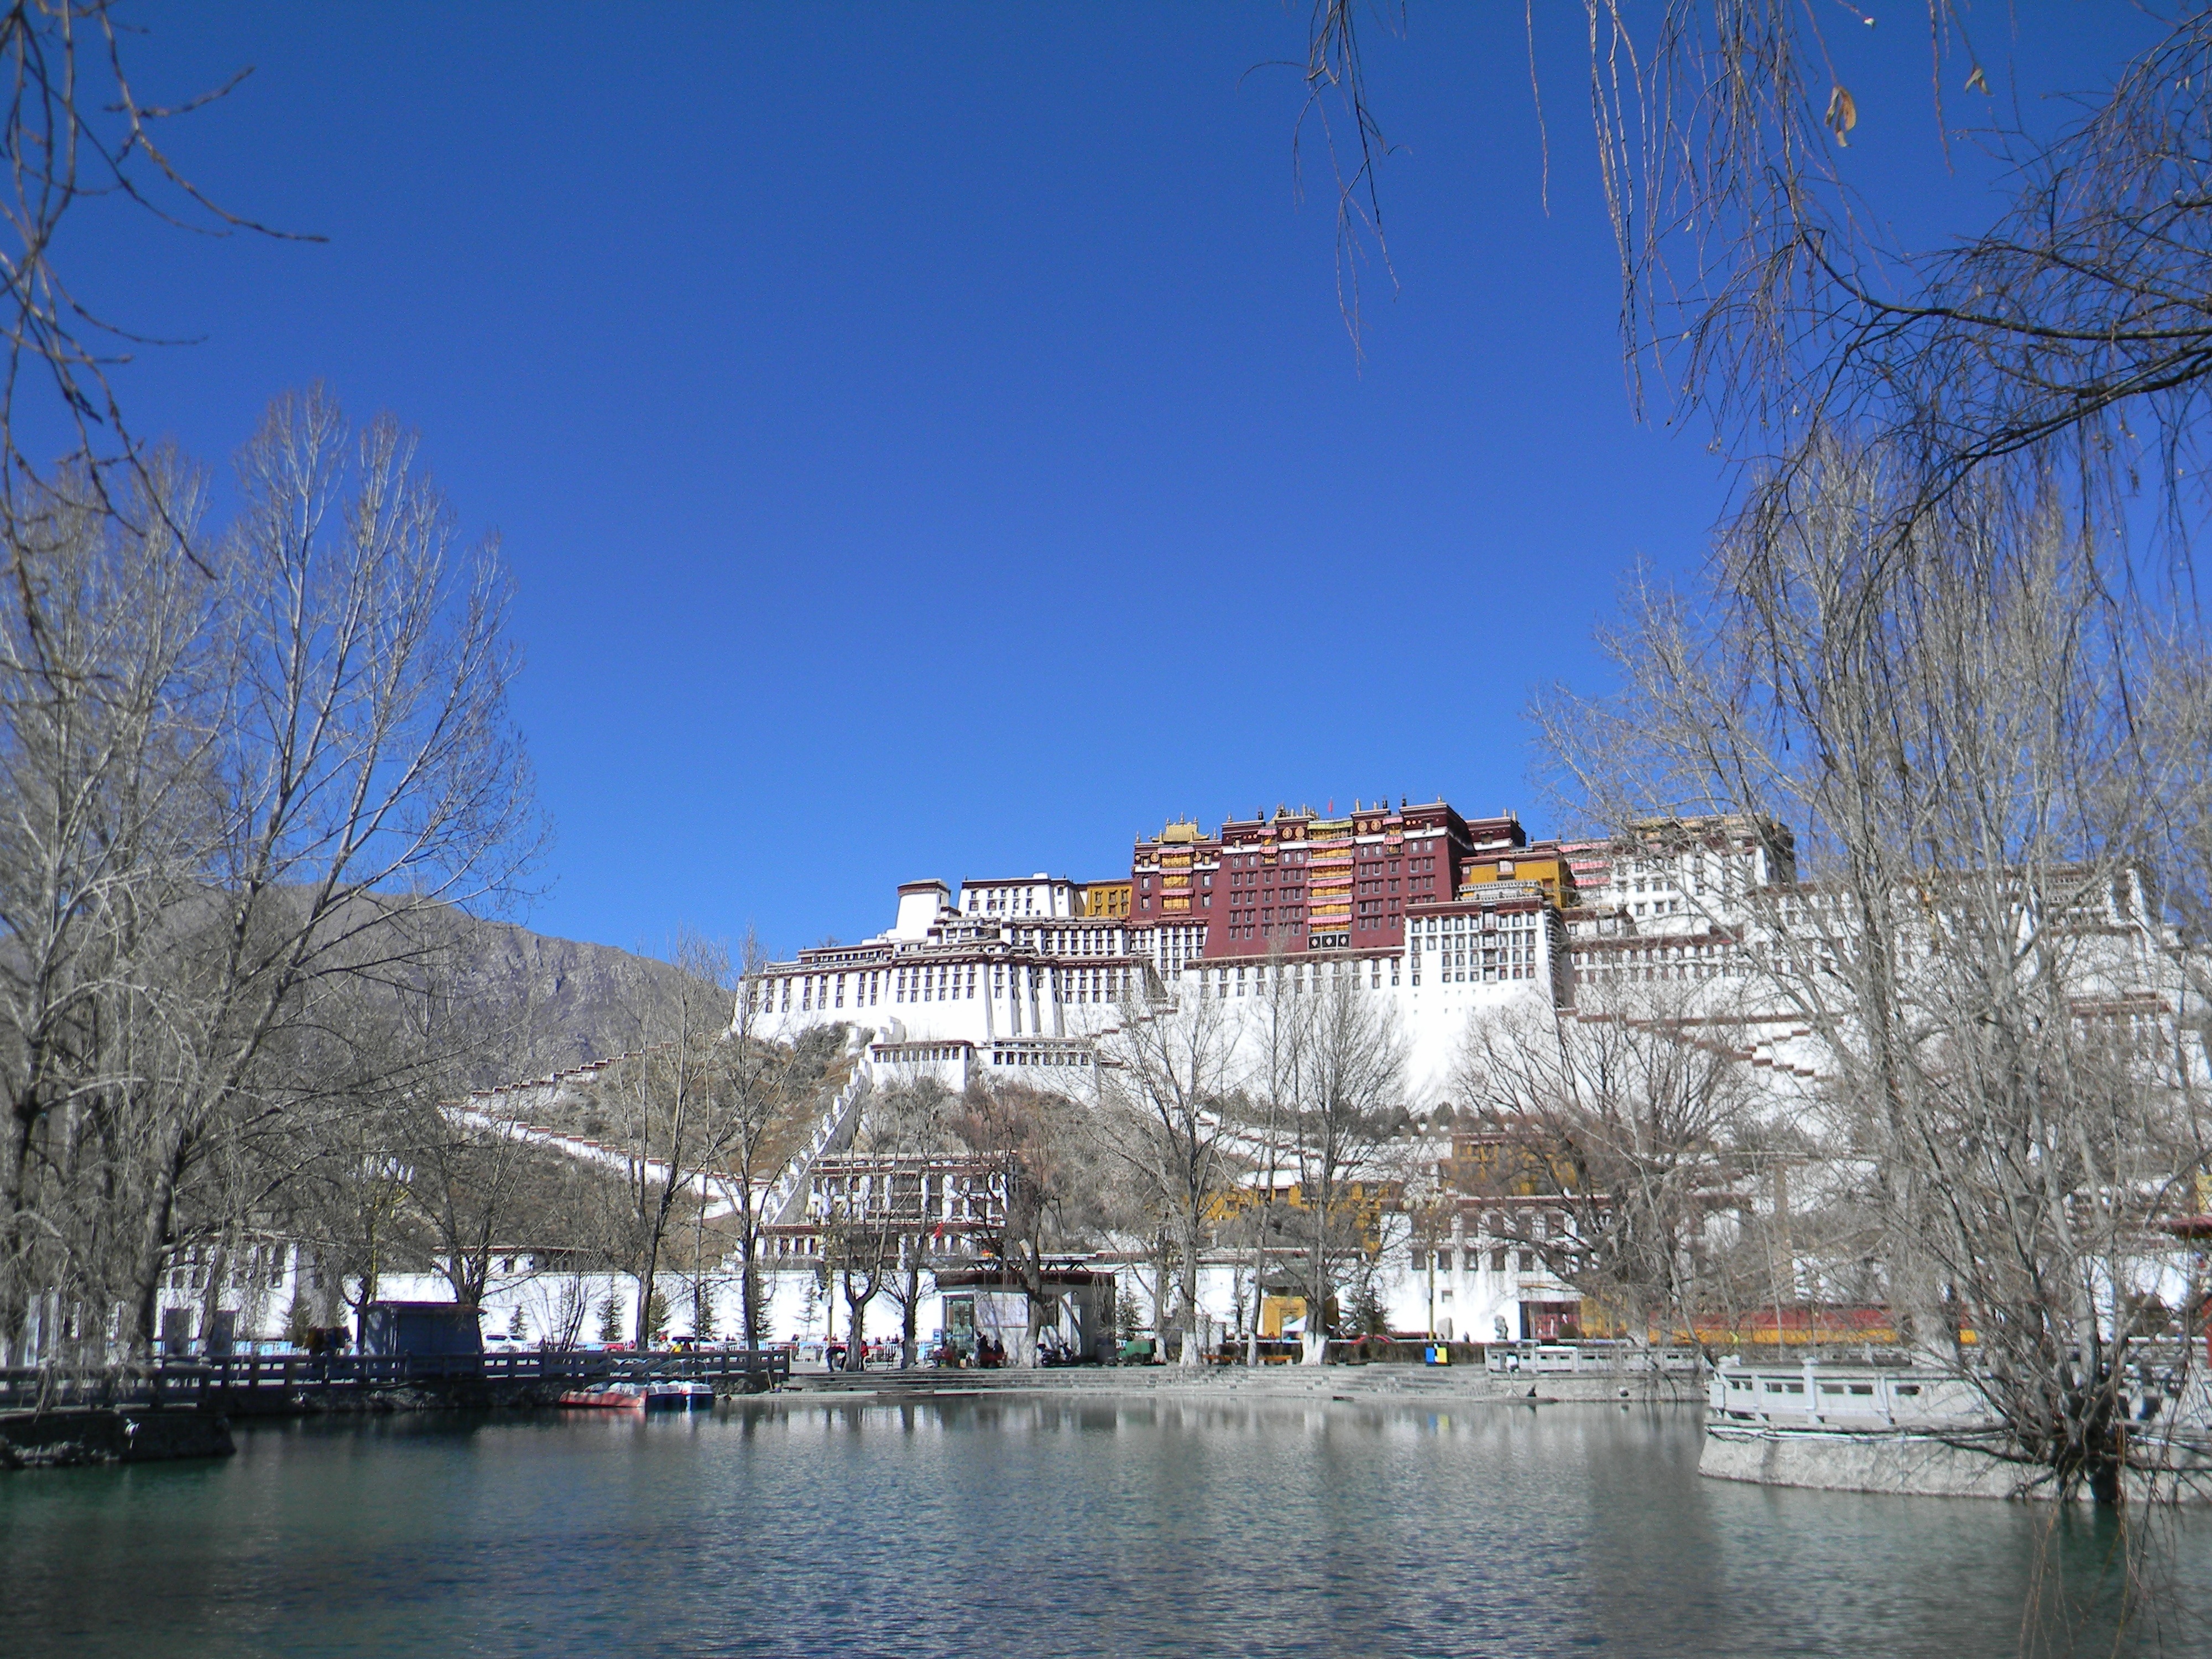
tree, water, snow, winter, flower, lake, town, river, cityscape, reflection, tourism, season, waterway, lhasa, the scenery, the potala palace